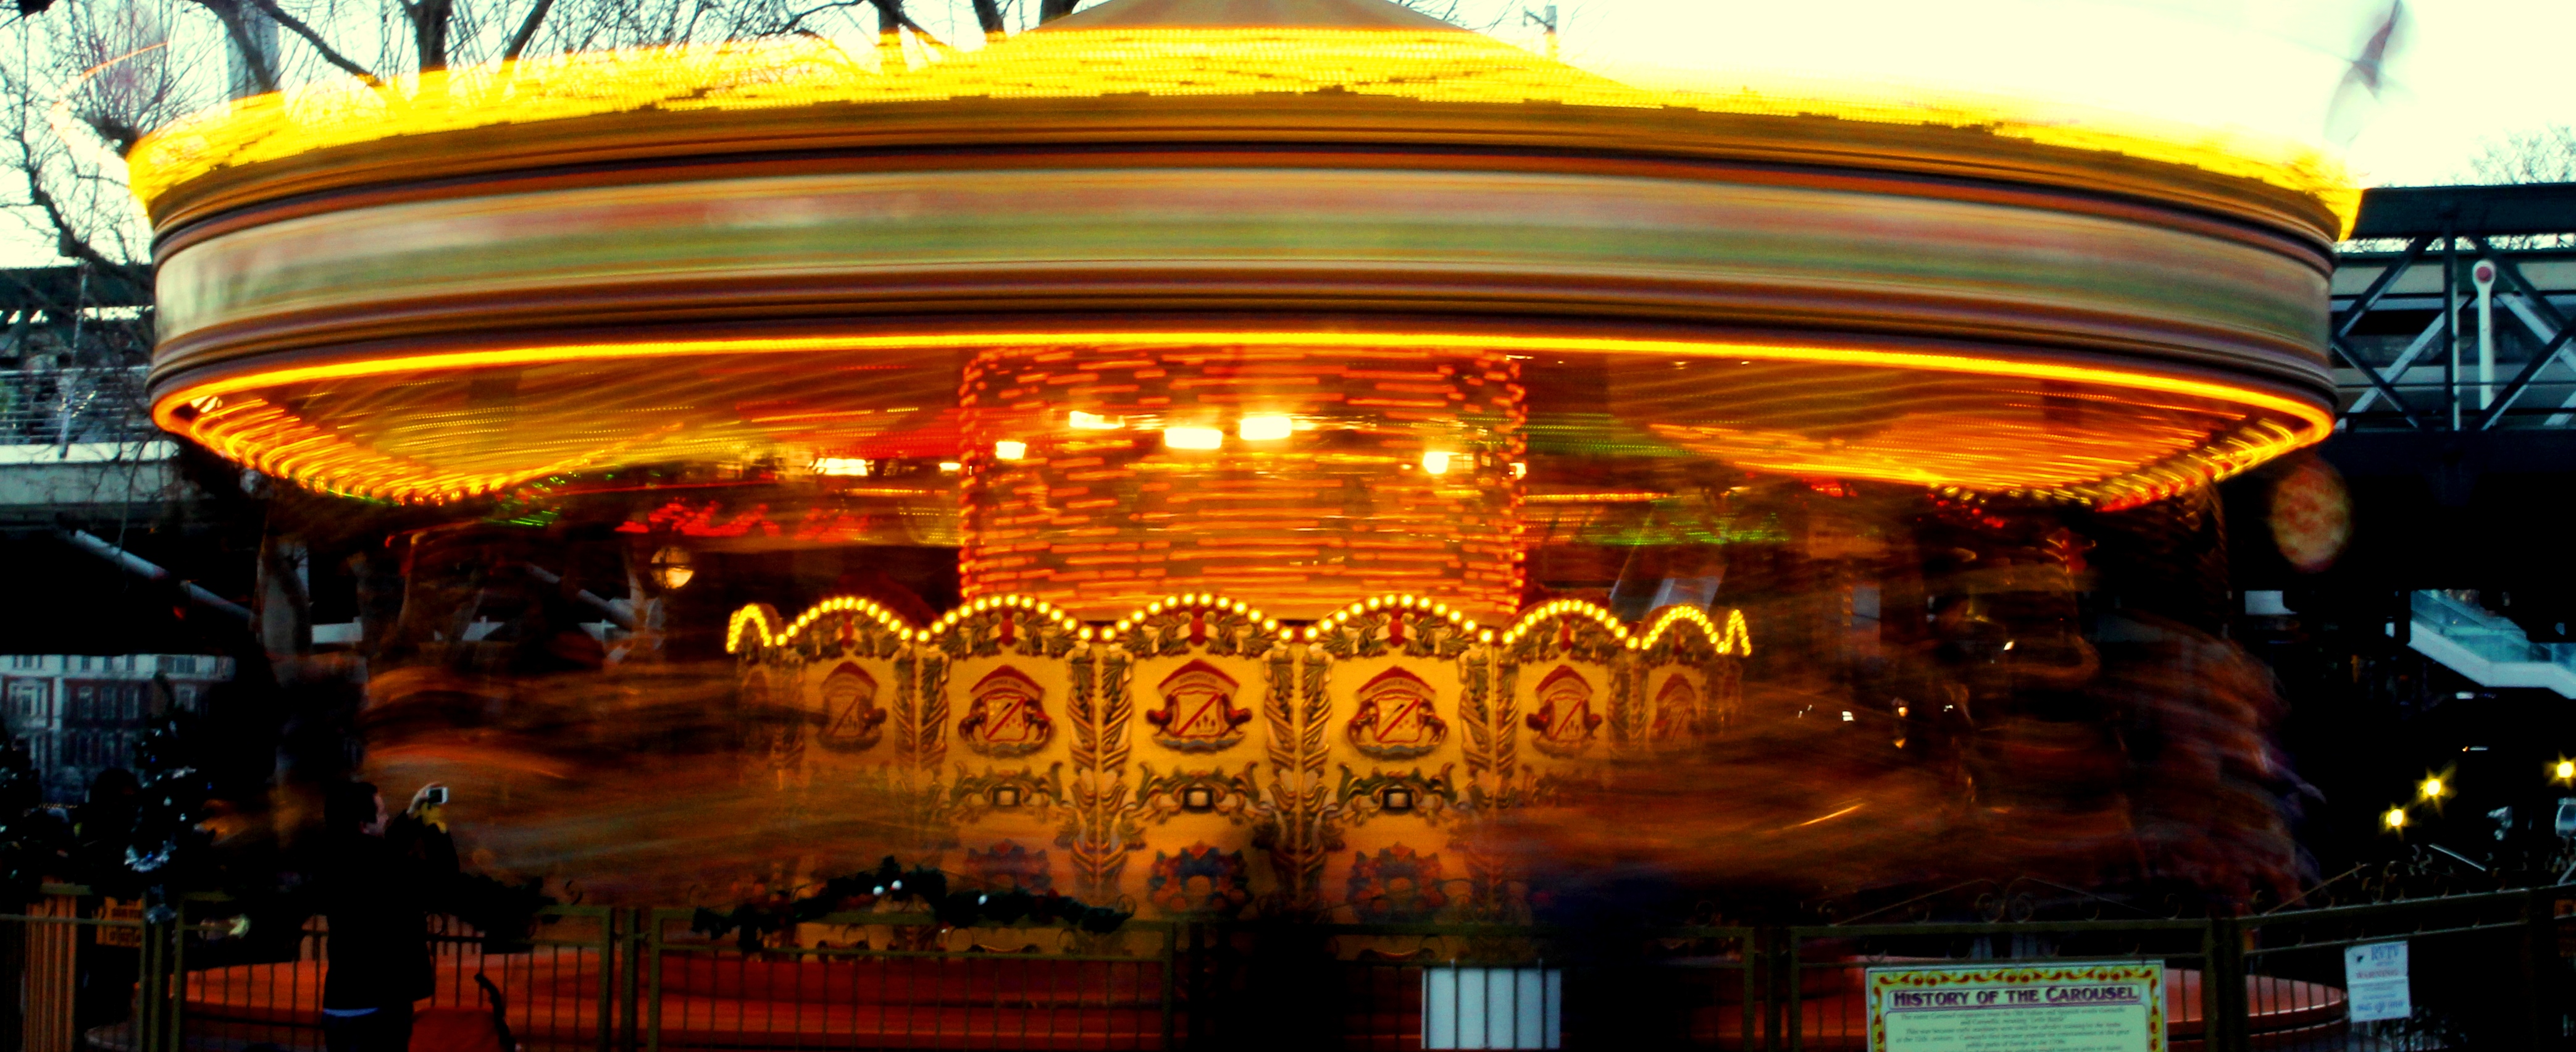
light, night, photography, texture, photo, tourist, explore, recreation, motion, amusement park, canon, park, carousel, contrast, monochrome, artwork, flickr, colour, london, moving, art, eos, mono, embankment, foto, facebook, twitter, vividstriking, anawesomeshot, dazzlingshot, leshainesimages, interestingness, pinterest, leshaines, leshaines123, bestofshots, amusement ride